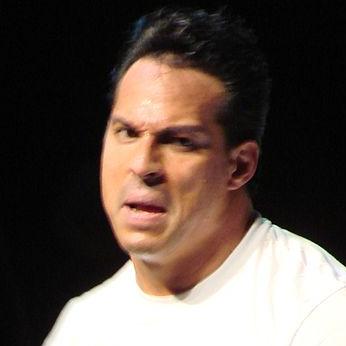
Age: 35